Living Dead Girl (film)

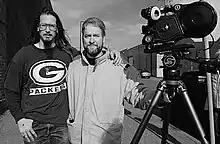
Mark Borchardt & Jon Springer (2003)

Living Dead Girl is a low-budget short horror film directed by Jon Springer. The film stars Mark Borchardt who is best known as the subject of the cult documentary "American Movie" (1999). "Living Dead Girl" is a silent-film zombie parody with extremely graphic gore effects.